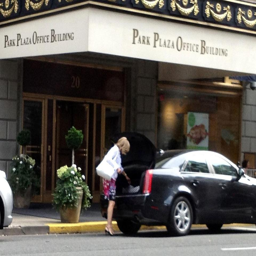
person parked her car for hours at a time in a valet - only zone .